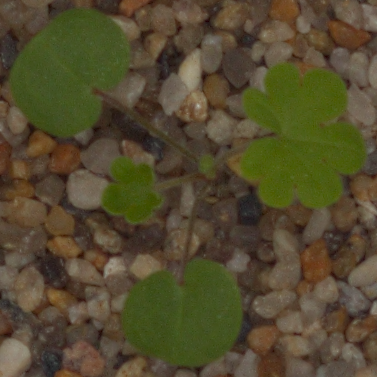
Label: smallflowered_cranesbill